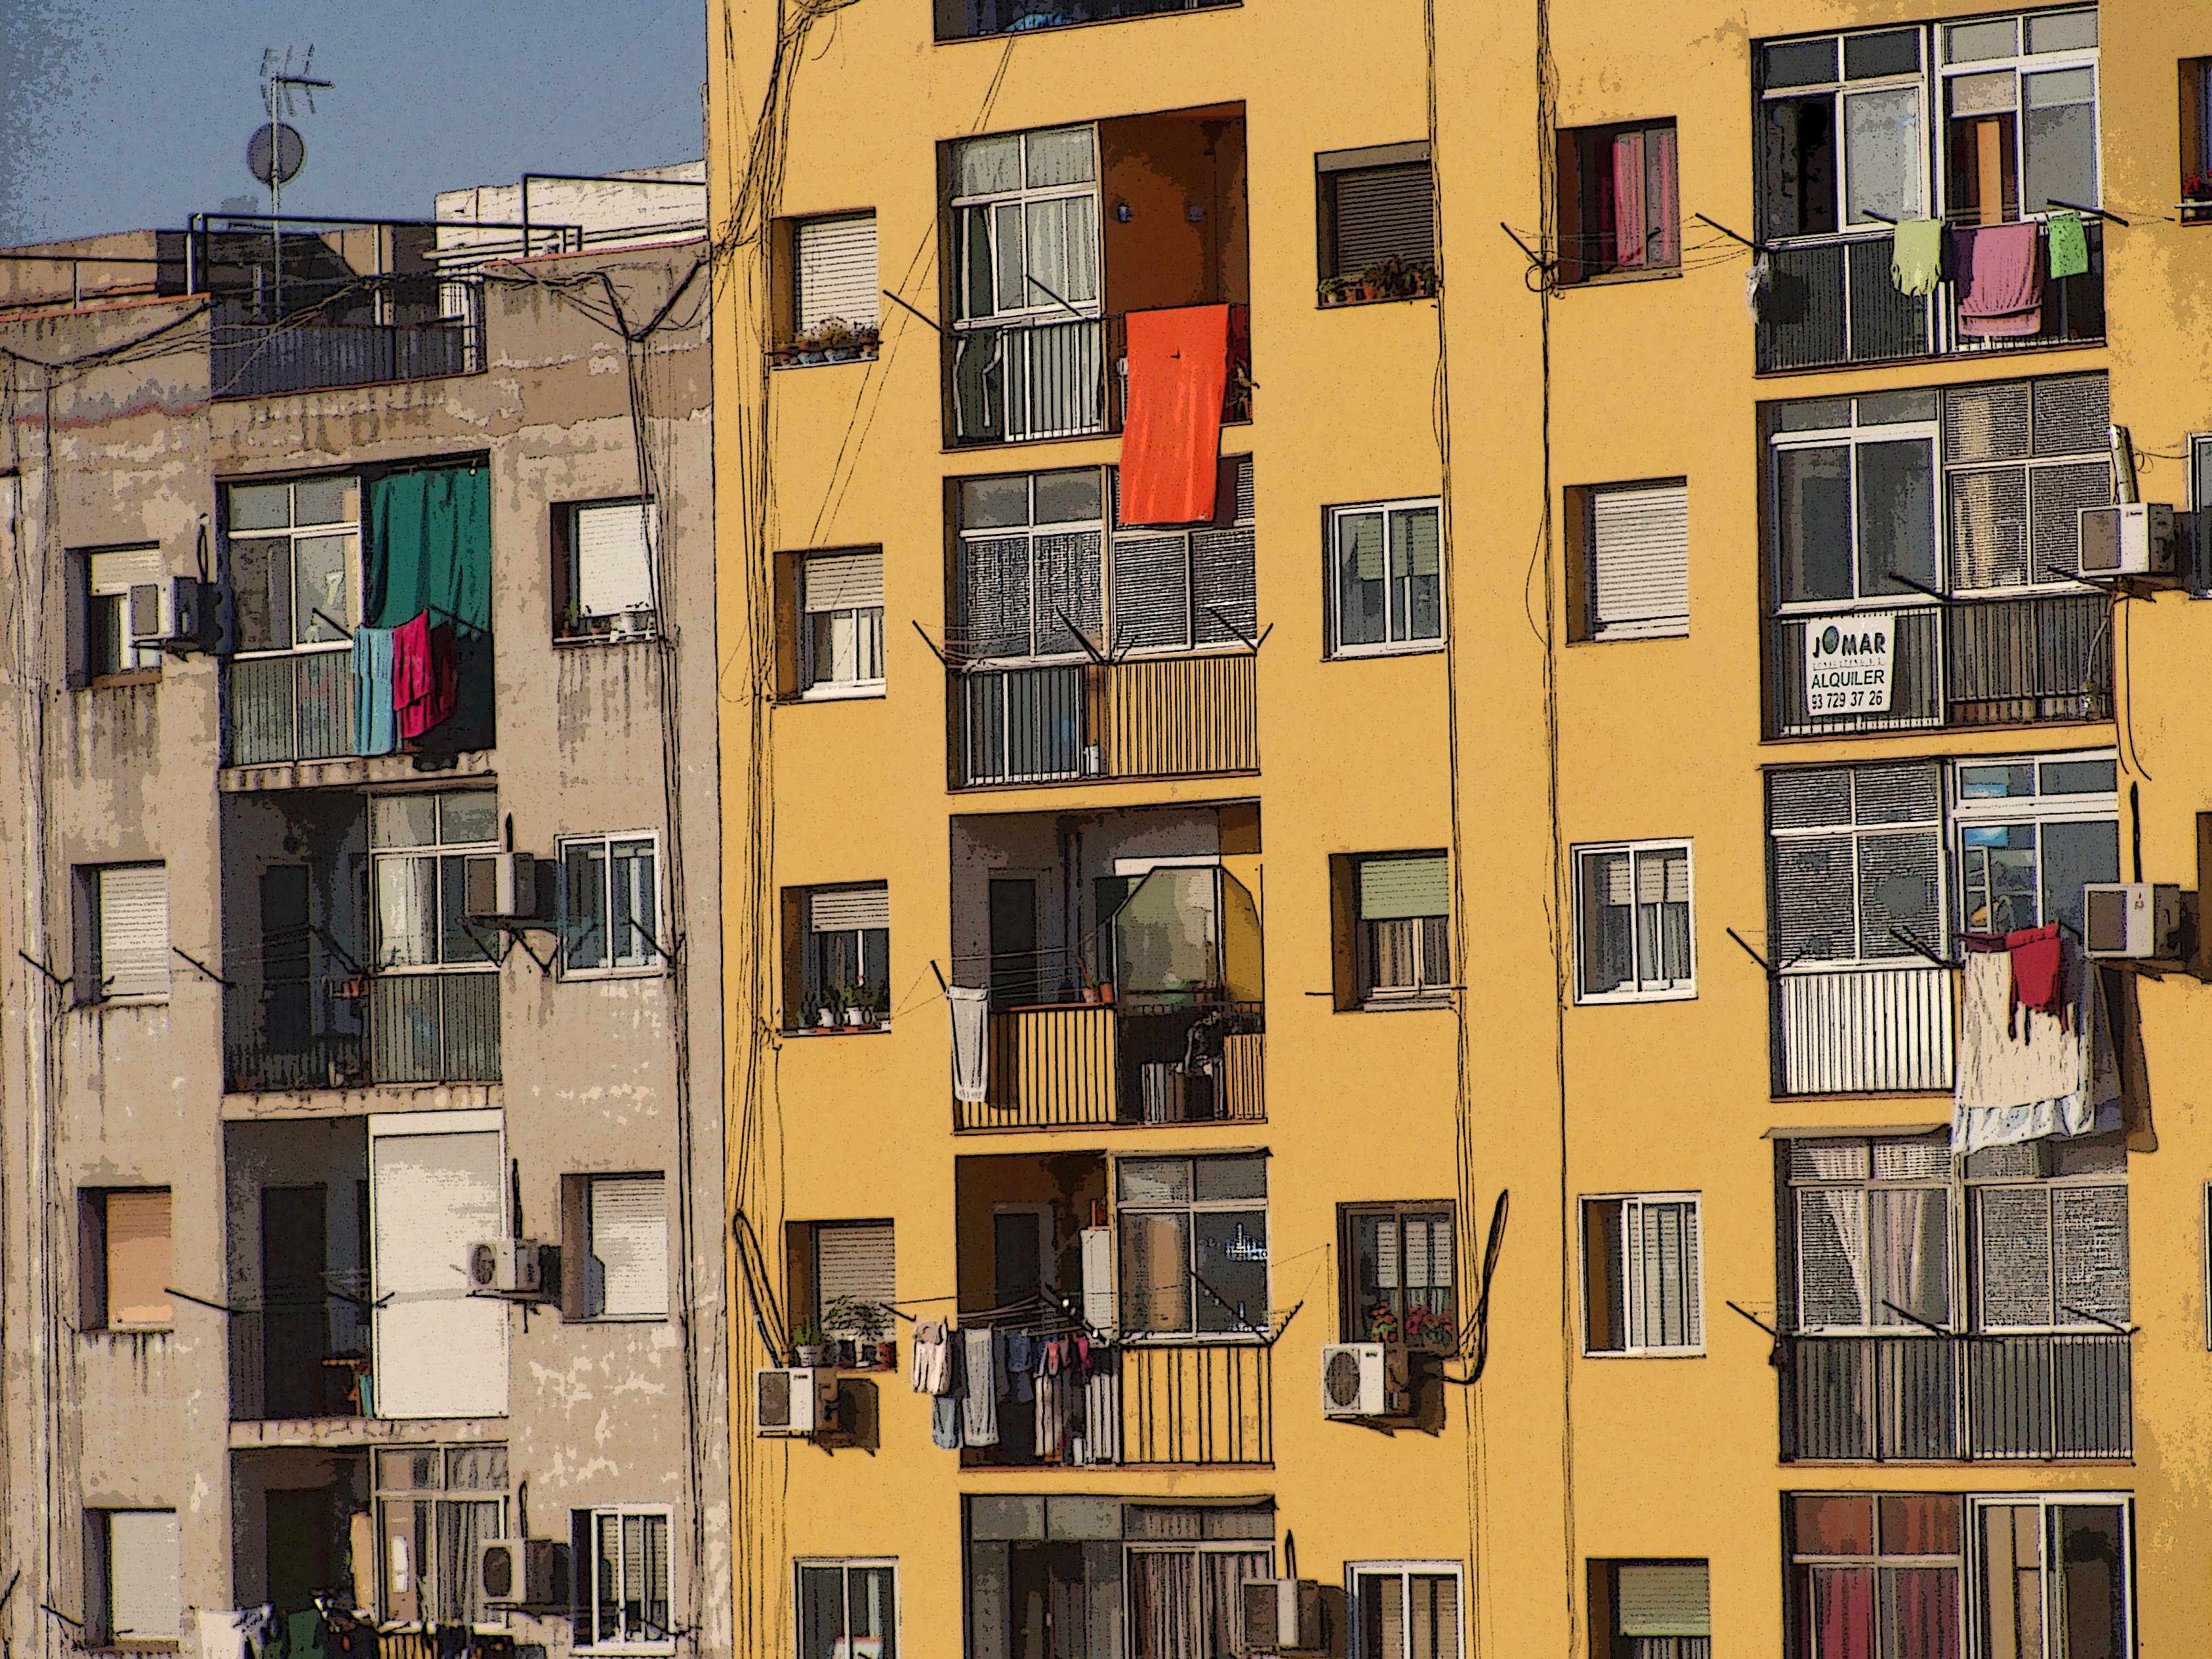
architecture, house, window, city, home, wall, color, facade, property, apartment, tower block, catalonia, condominium, neighbourhood, urban area, residential area, ripollet